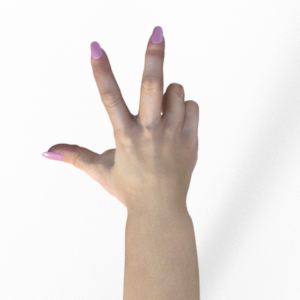
Label: scissors